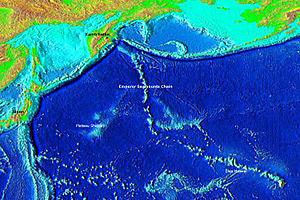
Chaine de montagnes hawaïennes sous marines
Le plateau Chatsky, souvent désigné par son nom anglais Shatsky Rise, est un vaste plateau océanique reposant sur le plancher de l'océan Pacifique. Situé dans le nord-ouest de cet océan, donc à l'est du Japon, il est bordé au nord par la péninsule du Kamtchatka, à l'ouest par le Japon et à l'est par les îles Hawaï. Il se serait formé à la fin du Jurassique et au début du Crétacé à la jonction de trois plaques tectoniques, les plaques Pacifique, Farallon et Izanagi. Il abrite le massif Tamu.